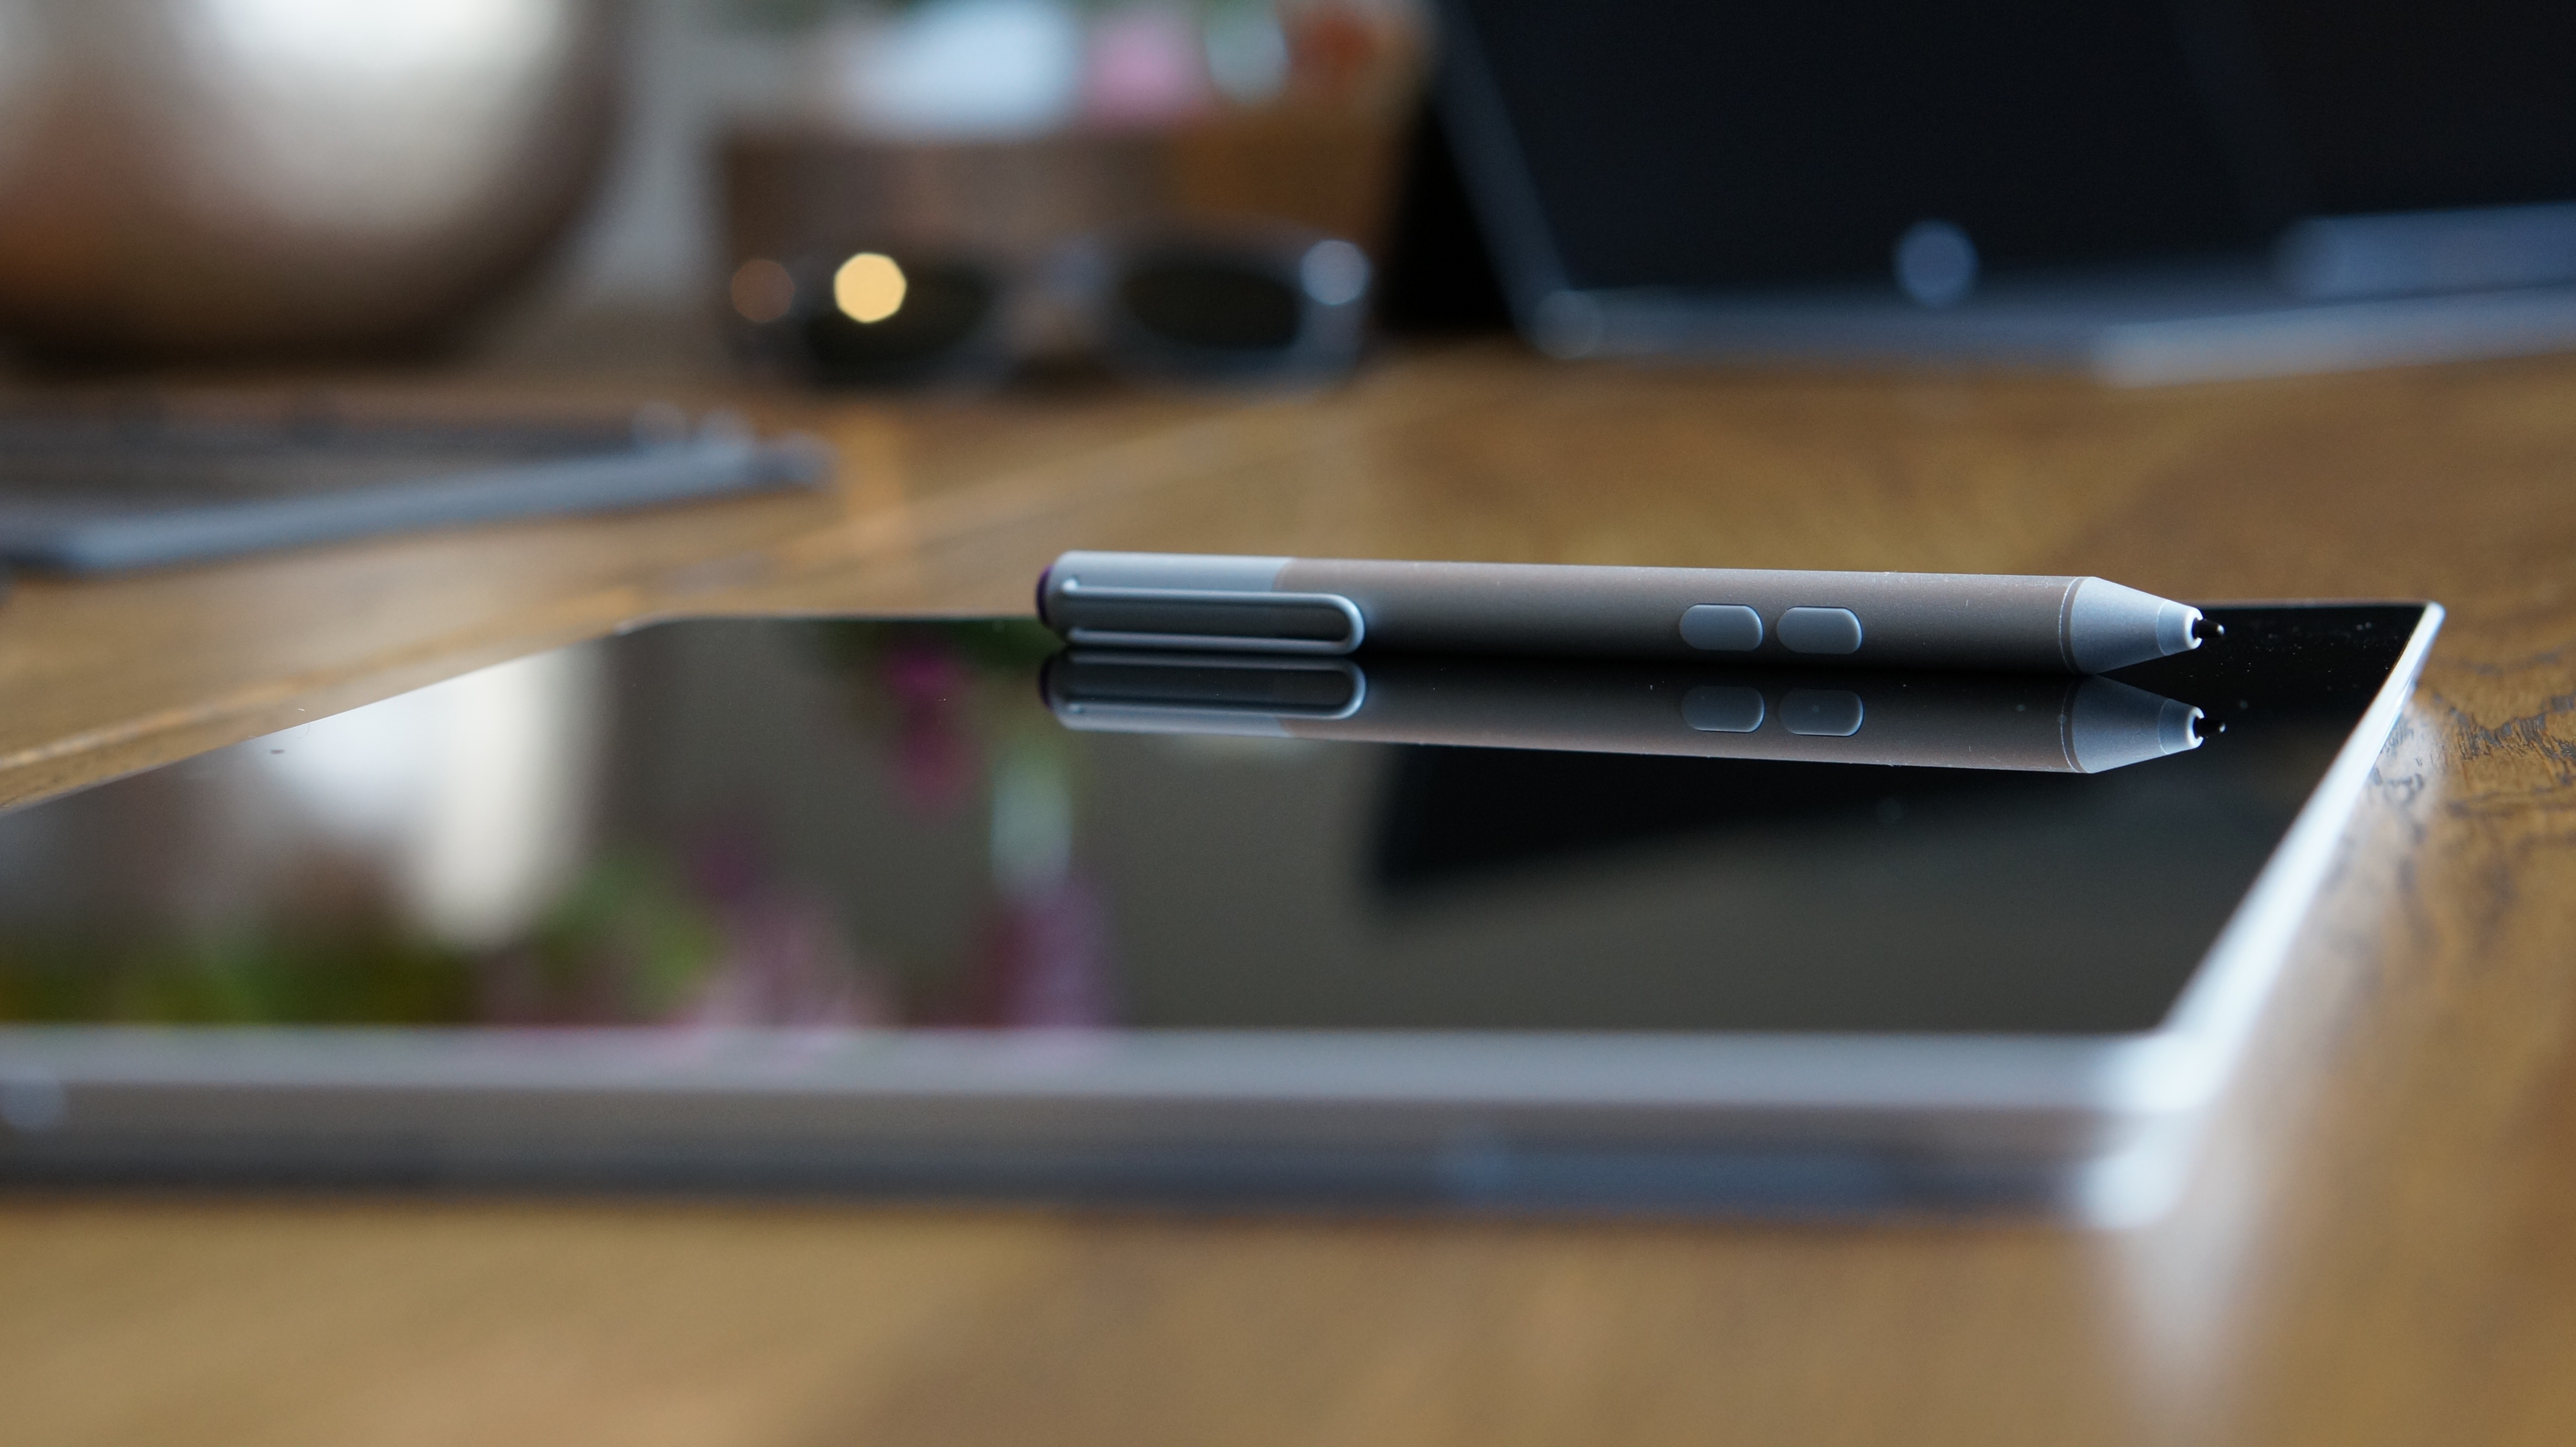
writing, color, eye, glasses